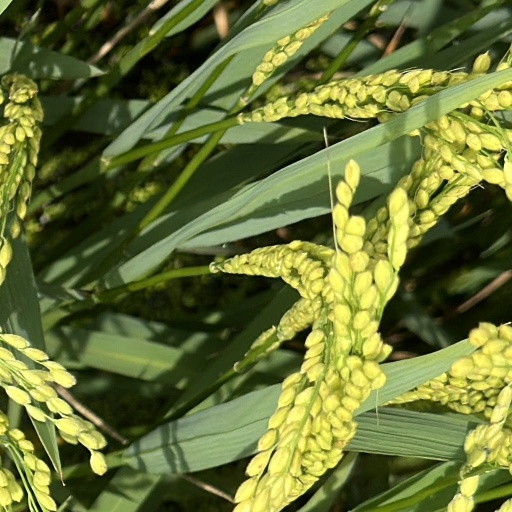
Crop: rice